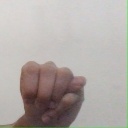
अक्षर: म